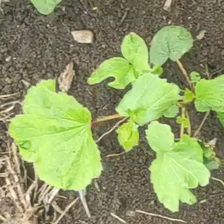
Weed species: Little_Mallow(Malva parviflora)